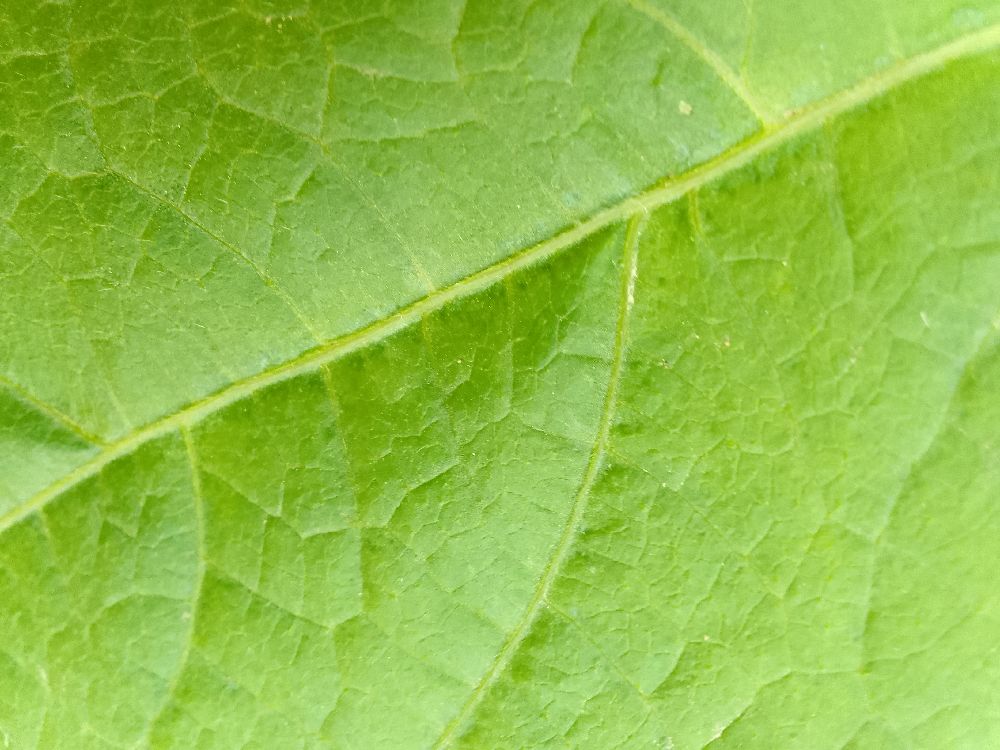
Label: healthy